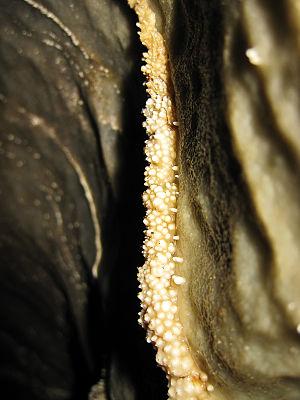
Korallgrottan, est une grotte de marbre située à côté de la ville de Strömsund dans la province historique de Jämtland en Suède, à proximité de la route touristique Vildmarksvägen. Avec six kilomètres de longueur, Korallgrottan est la plus grande grotte de Suède, devant celle de Lummelundagrottan et ses quatre kilomètres de long.